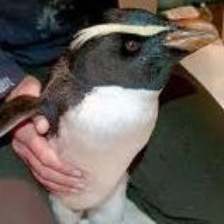
Species: FIORDLAND PENGUIN
Scientific name: EUDYPTES PACHYRHYNCHUS
ImageNet parent category: king_penguin